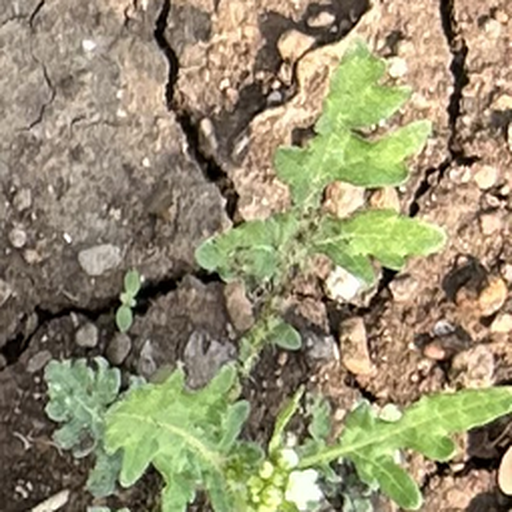
Weed species: Gajar_gavat_(Parthenium hysterophorus)